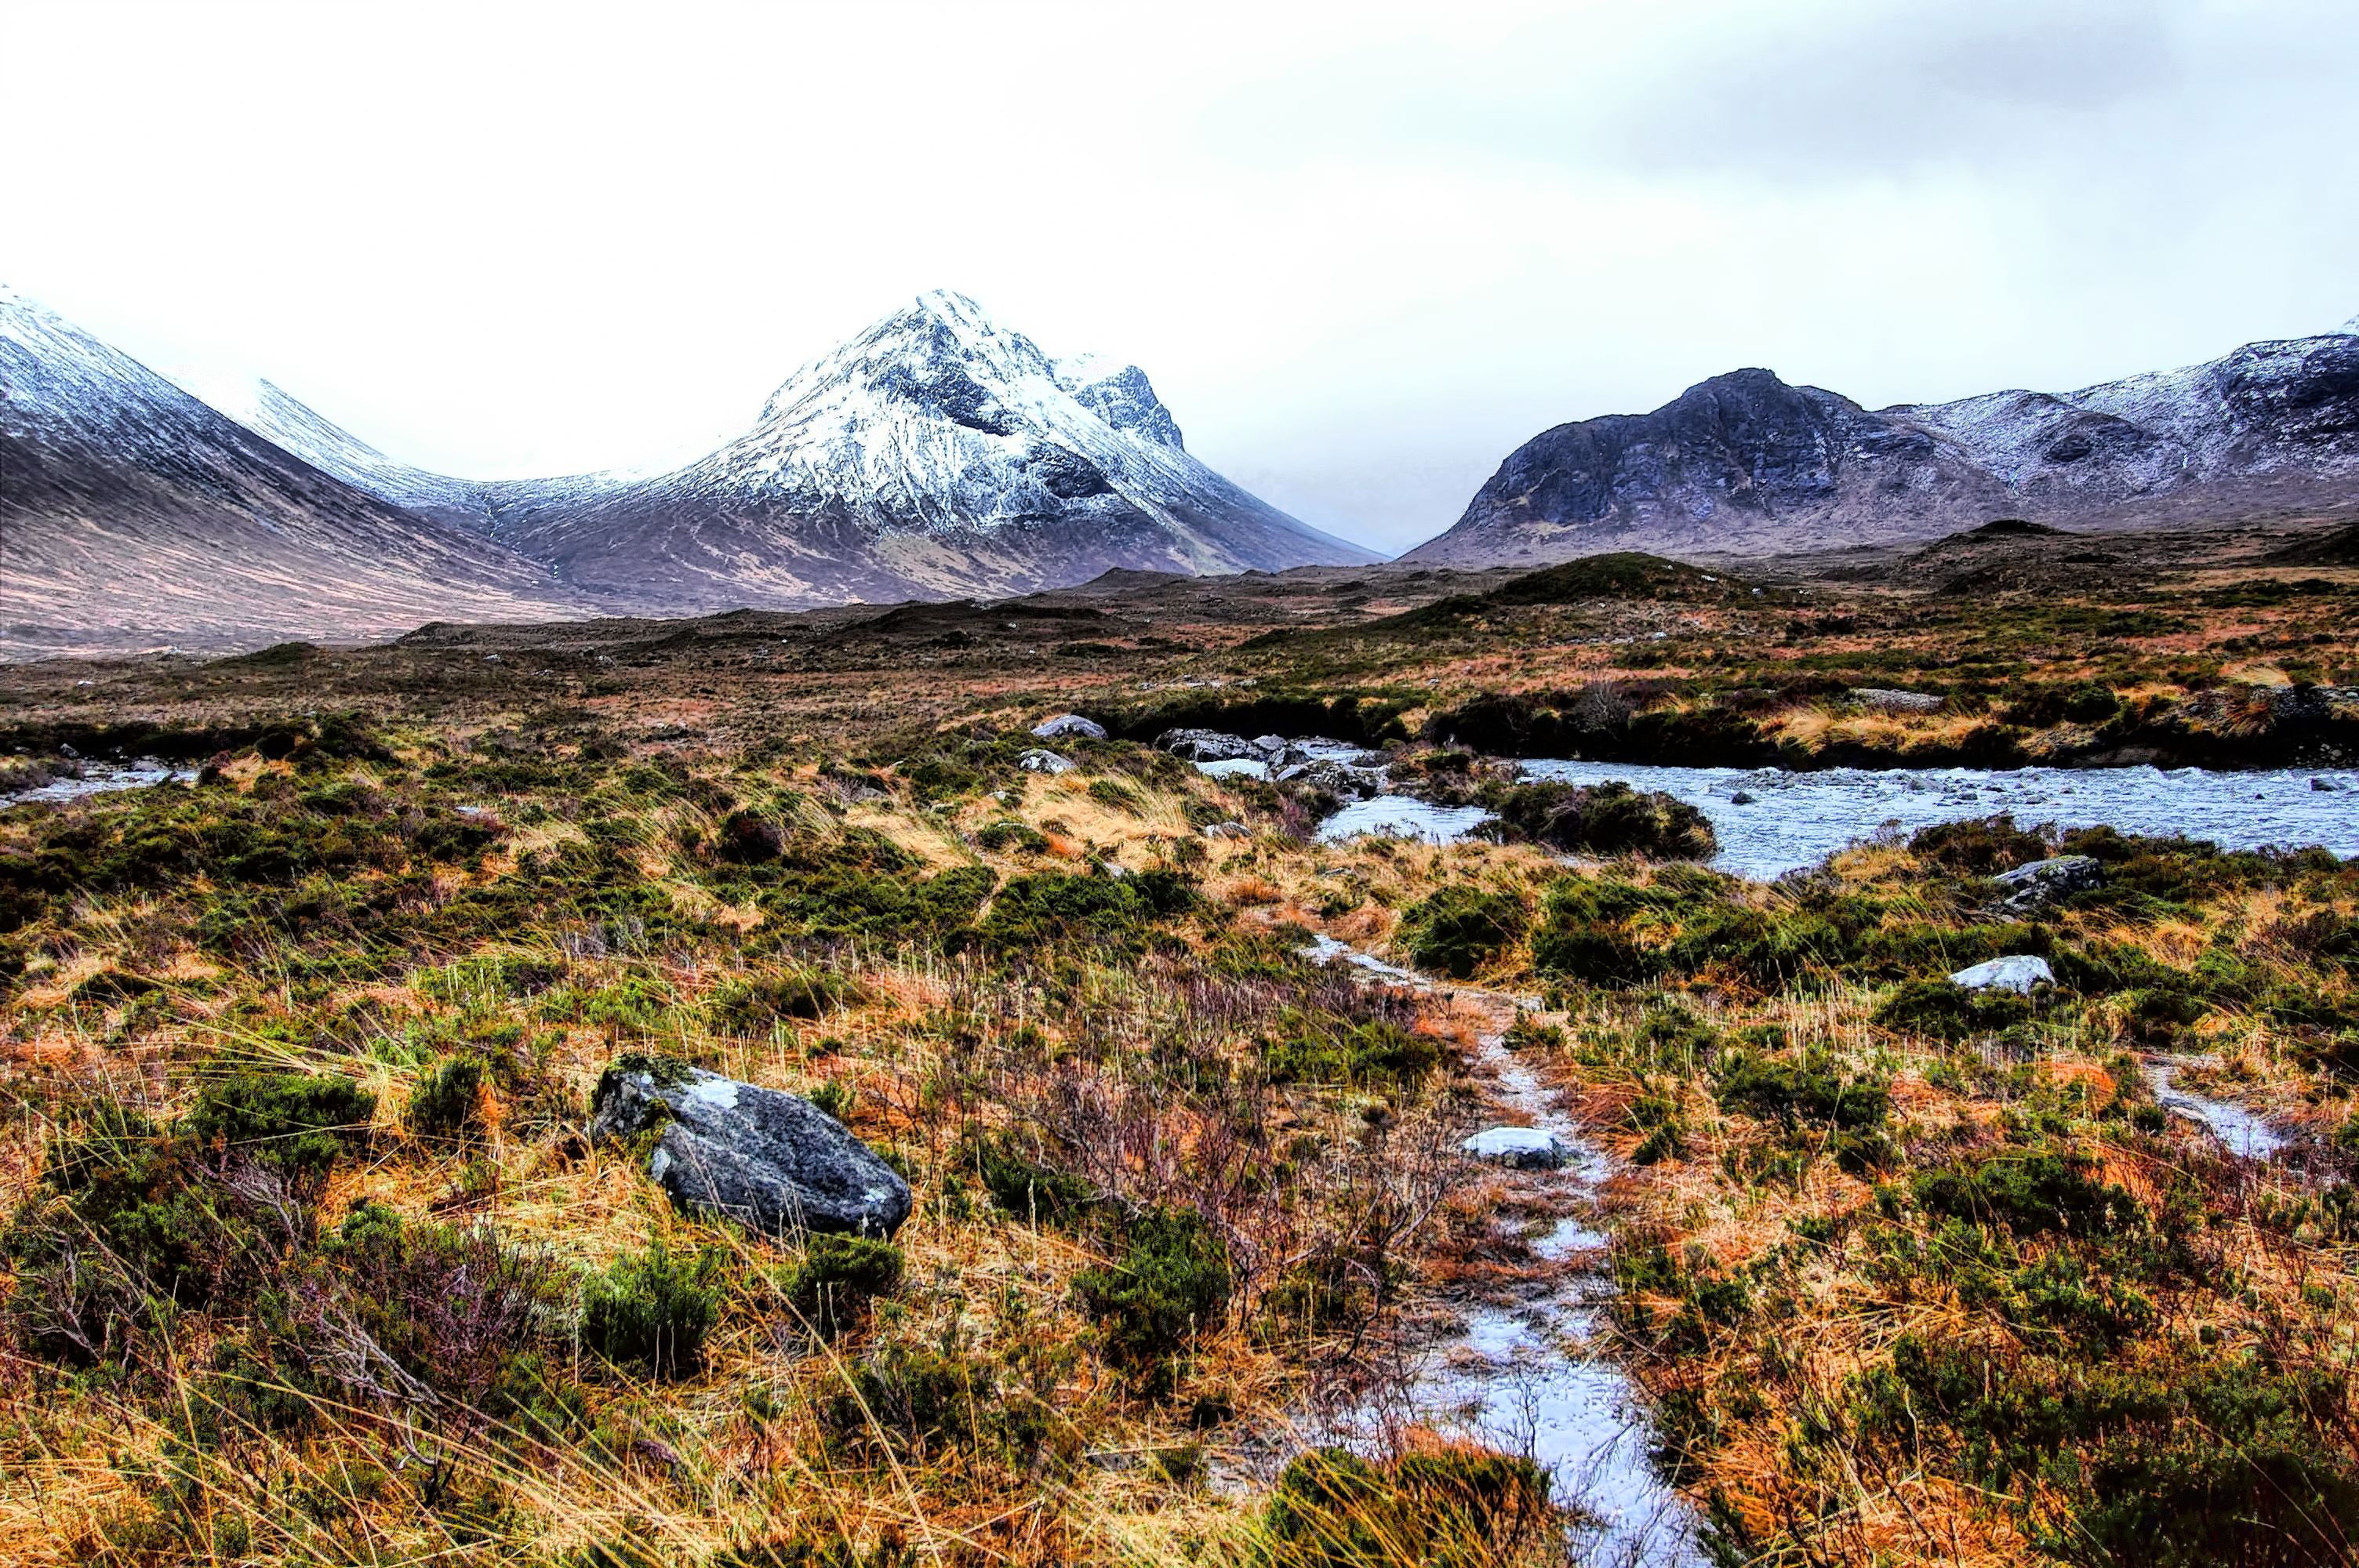
landscape, wilderness, walking, mountain, trail, meadow, lake, adventure, valley, mountain range, national park, ridge, plateau, scotland, fell, loch, ecosystem, highlands, skye, sligachan, cuillin, alltdeargmor, marsco, tundra, natural environment, geographical feature, mountainous landforms